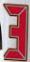
Number: 3